Juliana's

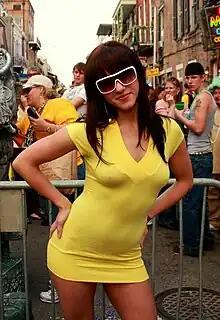
"Bodycon" one-piece dress similar to those used at Juliana's

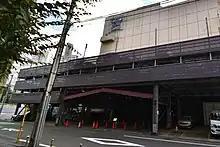
Entrance to what was Juliana's Tokyo, 30 years later

Juliana's, also known as Juliana's Tokyo (ジュリアナ東京), was a Japanese discothèque that operated in Shibaura, Minato, Tokyo from May 15, 1991 till August 31, 1994. It was famous for its dance platforms, on which office ladies dressed in "bodycon" clubwear would congregate, as amateur go-go dancers (professionals were also employed). The club was produced by Masahiro Origuchi for the British leisure services group Juliana's (led at the time by Michael Wilkings and Mark Vlassopulos), and Nissho Iwai Corporation, the Japanese general trading company (now part of Sojitz).